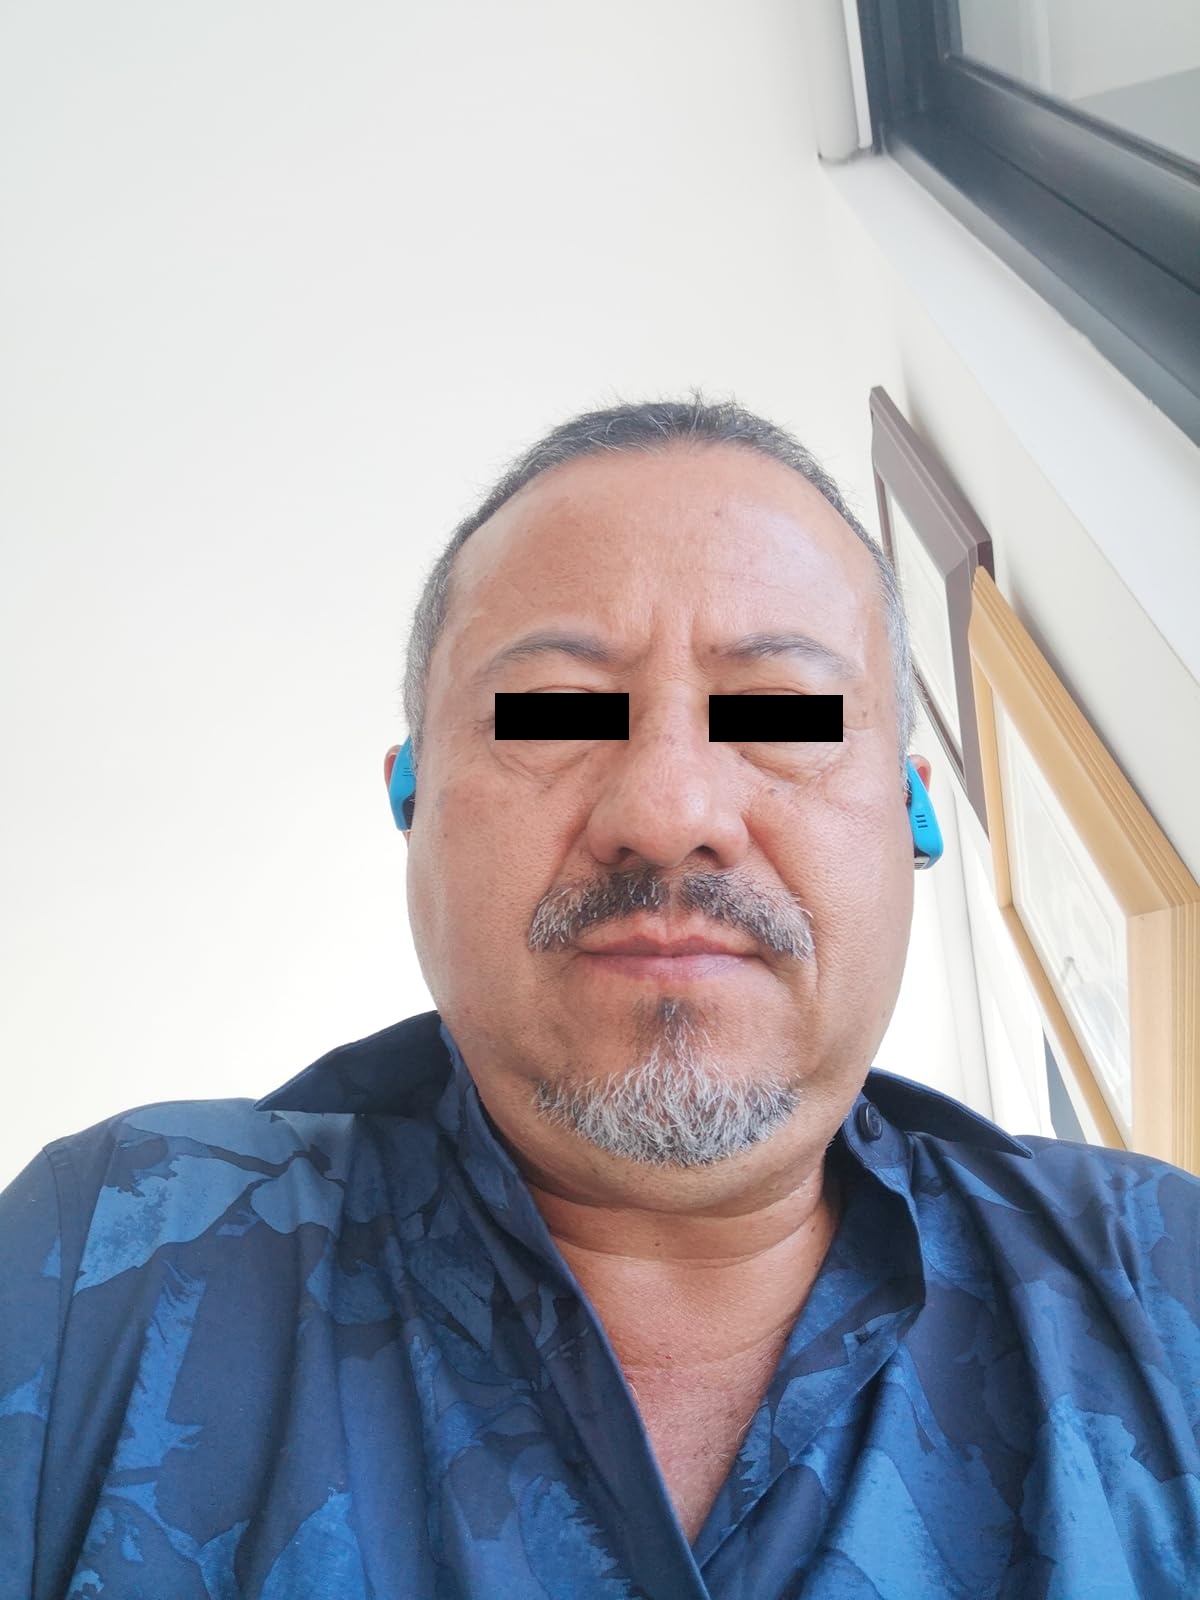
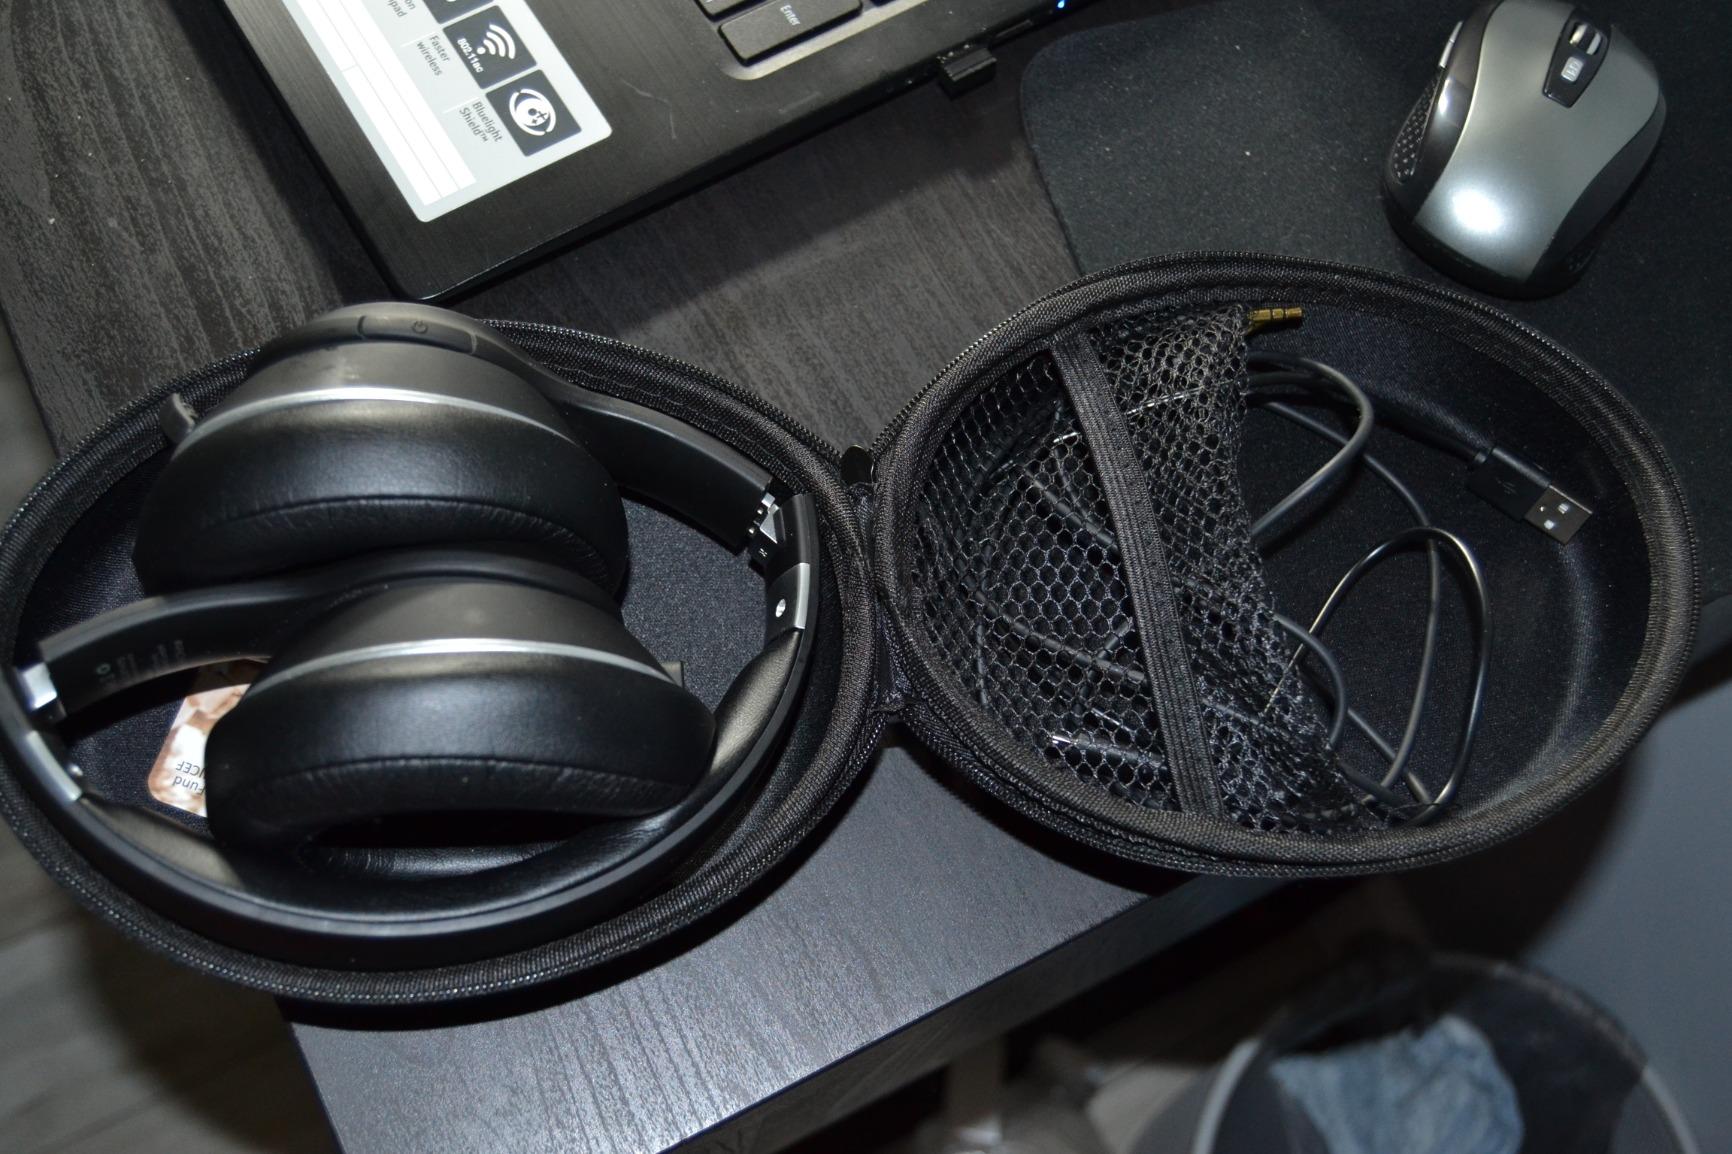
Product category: headphones
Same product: no